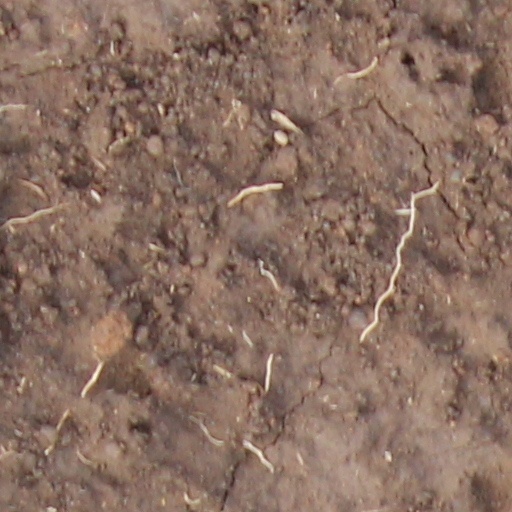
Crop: wheat